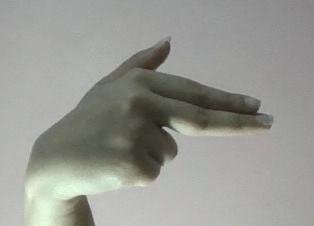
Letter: ghain